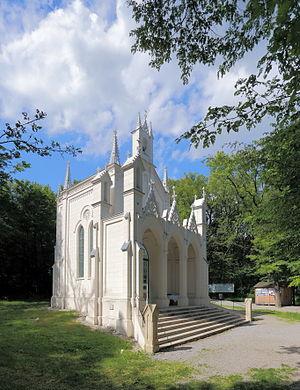
La Sisi-Kapelle est une chapelle de style néo-gothique située dans la section de Sievering du district viennois de Döbling, dans le Wienerwald, sur le Pfaffenberg, près du Gspöttgraben, à environ 360 m d'altitude.
Döbling est le XIXᵉ arrondissement de Vienne et se situe au NNO de Vienne, au bord de la forêt de Vienne. L'arrondissement a été constitué en 1892 des faubourgs de Vienne d'alors : Unterdöbling, Oberdöbling, Grinzing, Heiligenstadt, Nussdorf, Josefsdorf, Sievering et le Kahlenbergerdorf. En 1938, l'arrondissement a reçu les quartiers de Neustift am Walde et Salmannsdorf, aux dépens de l'arrondissement voisin de Währing. Aujourd'hui, Döbling se compare en noblesse aux quartiers de Währing et de Hietzing, avec ses villas en forêt. Par ses nombreux immeubles collectifs, comme le Karl-Marx-Hof, et ses logements communautaires, sa structure en population est maintenant plus équilibrée que jamais.